Marqueece Harris-Dawson

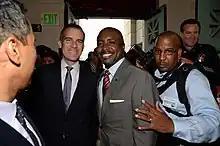
Harris-Dawson with Mayor Eric Garcetti after taking his oath of office in 2015.

In 2023, the sitting council president pro tempore stepped down from their position due to an embezzlement investigation. The council nominated and unanimously elected Harris-Dawson to fill the position.